List of Belgian regiments in World War II

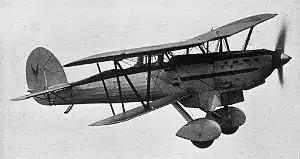
A Fairey Fox plane of the Belgian Air Force

The Second Reserve composed of conscripts that just joined in late 1939. These newer regiments were poorly equipped, their weaponry dated back to the early 1900s. Additionally, each regiment in the Second Reserve was smaller than their First Reserve counterparts, lacking a Fourth Battalion. A lack of heavy weapons plagued the Second Reserve for the duration of the Battle of Belgium.